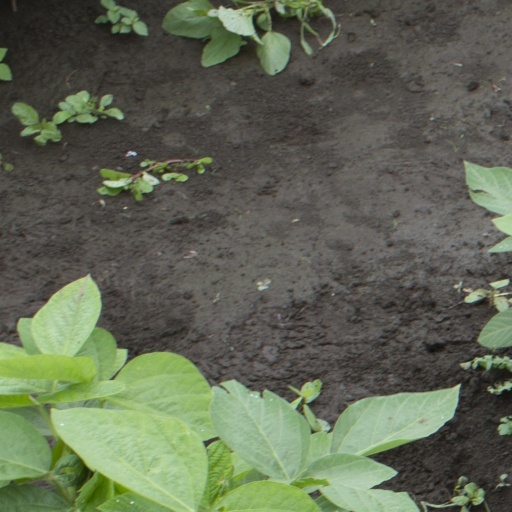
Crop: soybean